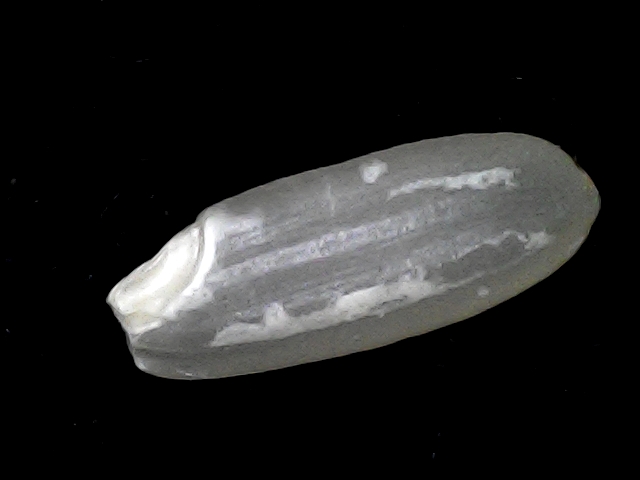
Rice variety: BD51